Jerome Boger

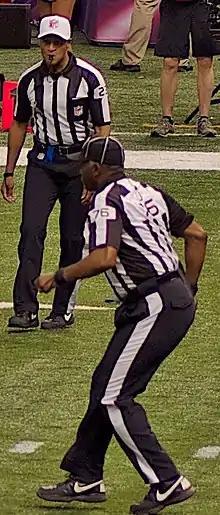
Boger and Darrell Jenkins working Super Bowl XLVII.

Boger was chosen to be the referee of Super Bowl XLVII, held at the Mercedes-Benz Superdome in New Orleans on February 3, 2013, only the second African-American to do so behind Mike Carey five years earlier. This caused several other NFL officials to question the leagues' officiating department's grading process, claiming that all of Boger's downgrades during the season were reversed. He was also the alternate referee of Super Bowl XLV, which was held on February 6, 2011, in Arlington, Texas.